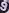
Number: 9